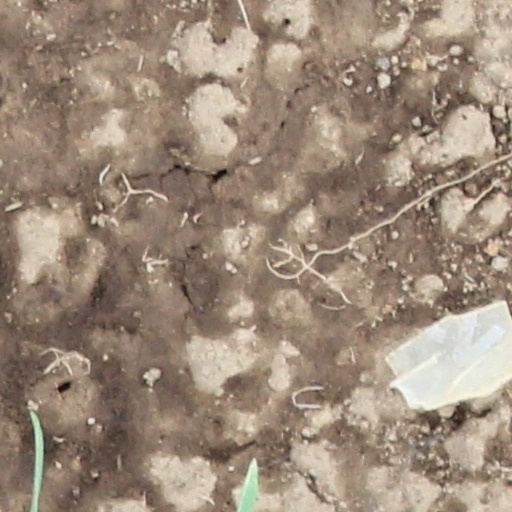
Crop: wheat